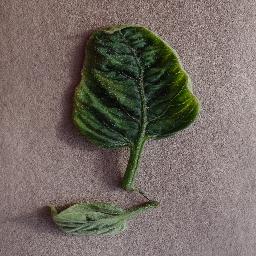
Label: Tomato___Tomato_Yellow_Leaf_Curl_Virus